Ram Mandir

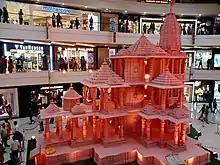
A model of Ram Mandir displayed during Diwali of 2020 at Pacific Mall in West Delhi

Rama is a prominent Hindu deity who is regarded as a of the God Vishnu. and some Hindus view Rama as Para Brahman. Rama holds huge significance in Hindu culture and religion. In the Rama avatar, Vishnu is not supposed to exhibit any of his divine potencies and lead life as a human. As Rama is said to have possessed sixteen ideal qualities, Hindus view Rama as, and . According to the Hindu epic "Ramayana", Rama was born in Ayodhya. Ayodhya is among seven most sacred cities to Hindus.